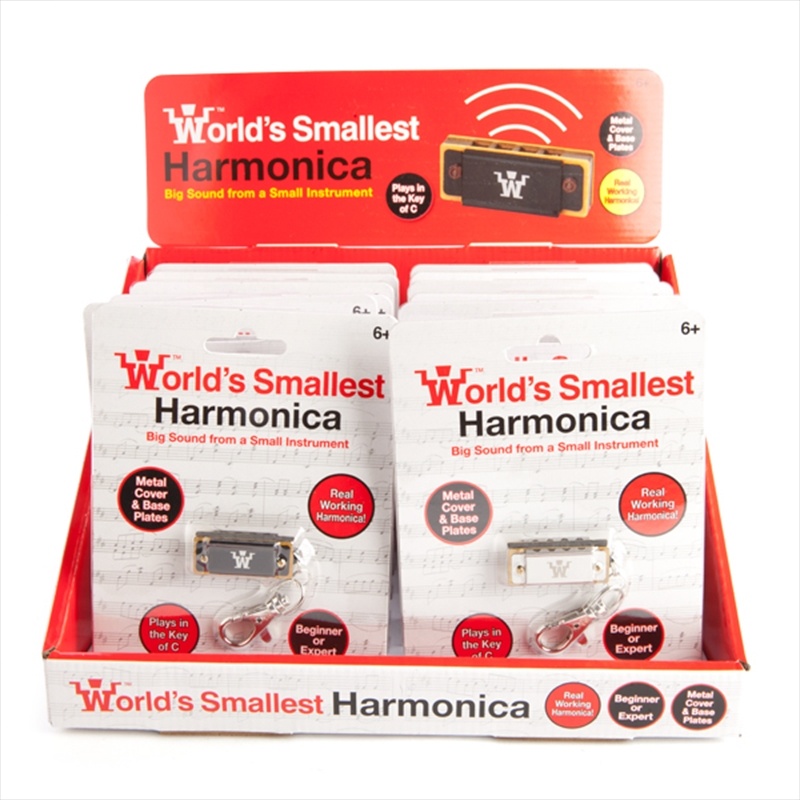
Worlds Smallest Harmonica
Worlds Smallest Harmonica
Brand: dropshipzone
Category: Arts & Entertainment > Hobbies & Creative Arts > Musical Instruments > Woodwinds > Harmonicas